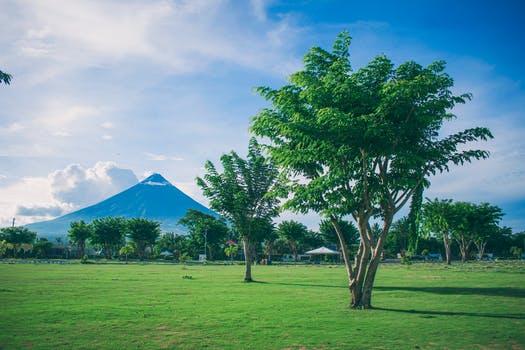
Label: No Watermark